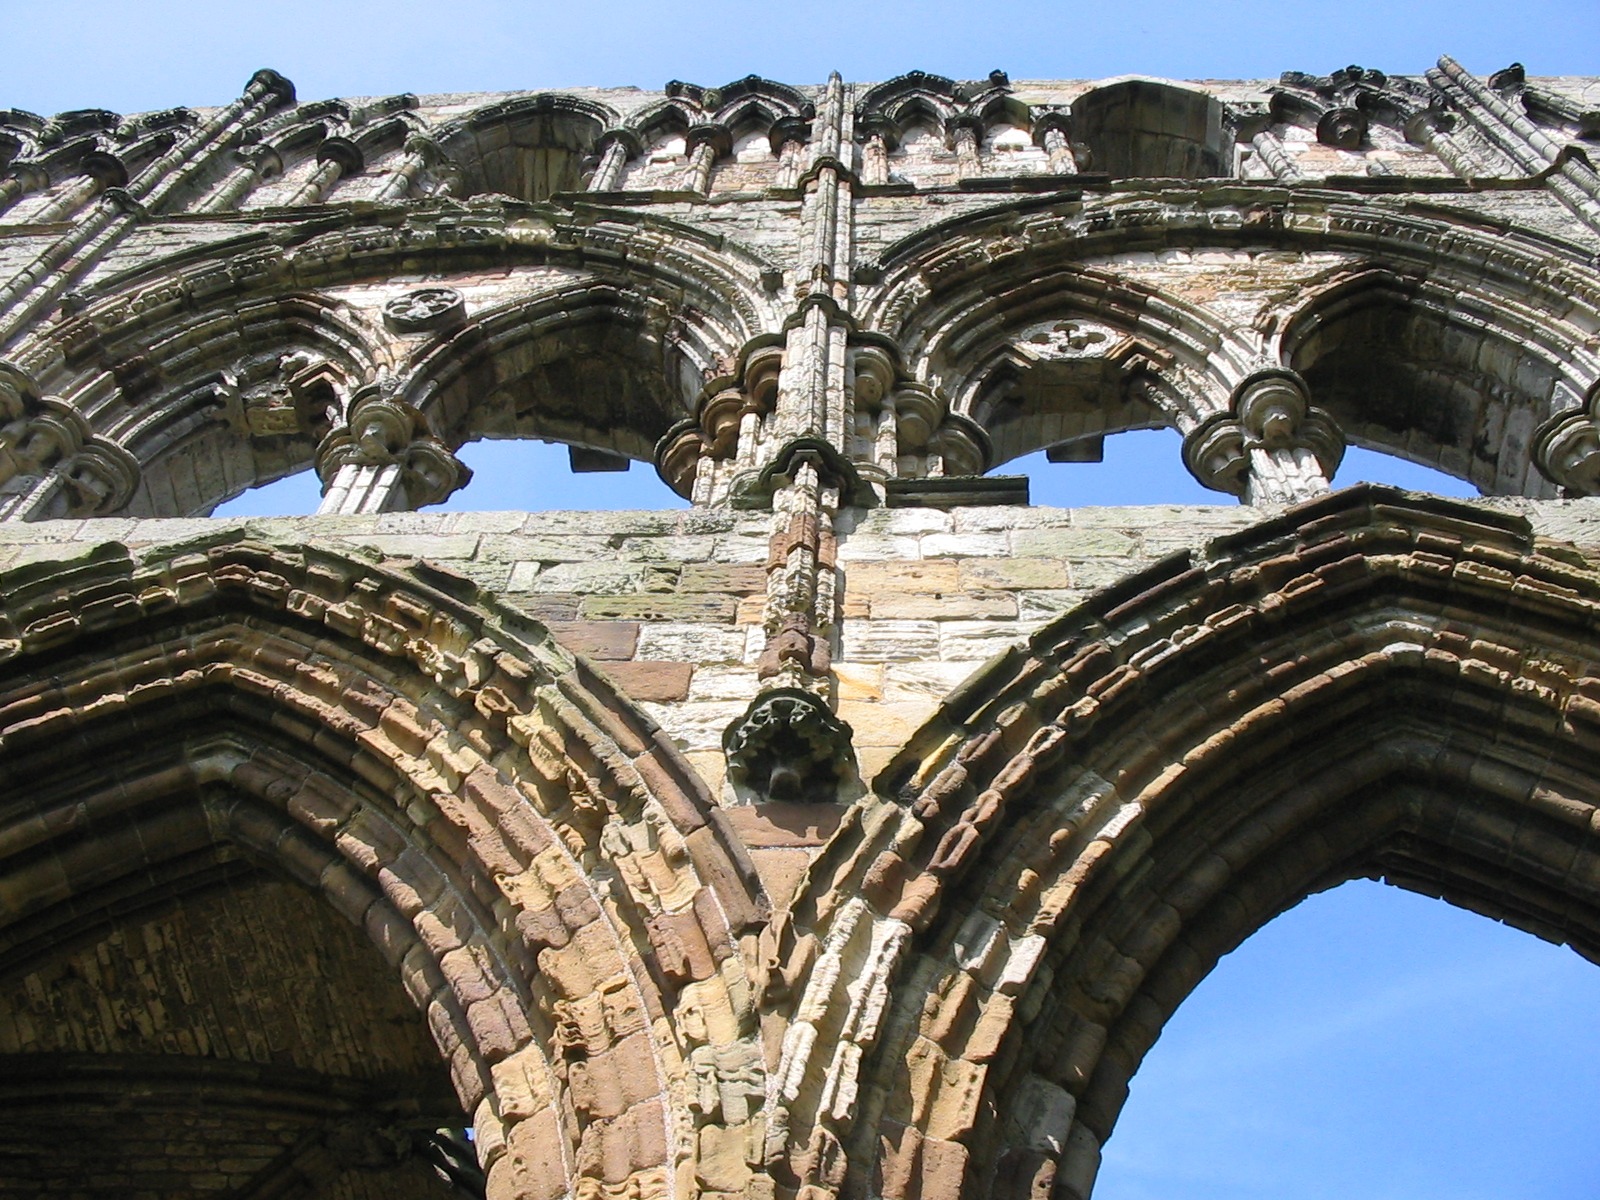
architecture, structure, old, stone, arch, column, ancient, landmark, sightseeing, cathedral, exterior, gothic, england, sculpture, yorkshire, medieval, amphitheatre, ruins, arches, symmetry, european, detail, abbey, heritage, historical, whitby, ancient history, ancient roman architecture